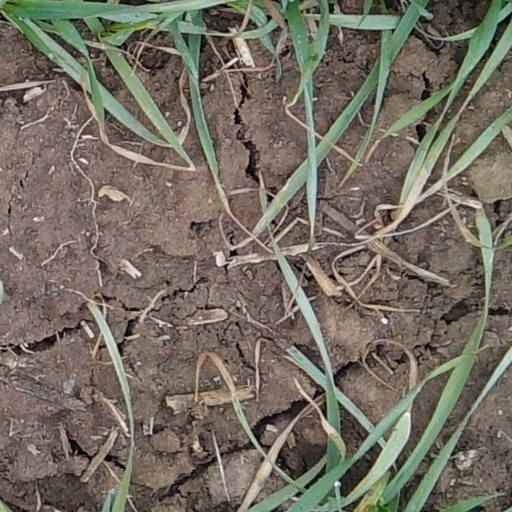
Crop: wheat